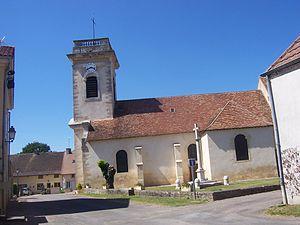
SaintCyrChurch.JPG
L'église Saint-Cyr-et-Sainte-Julitte de Saint-Cyr est une église située sur le territoire de la commune de Saint-Cyr dans le département français de Saône-et-Loire et la région Bourgogne-Franche-Comté.
Cet article recense une partie des monuments historiques de Saône-et-Loire, en France.